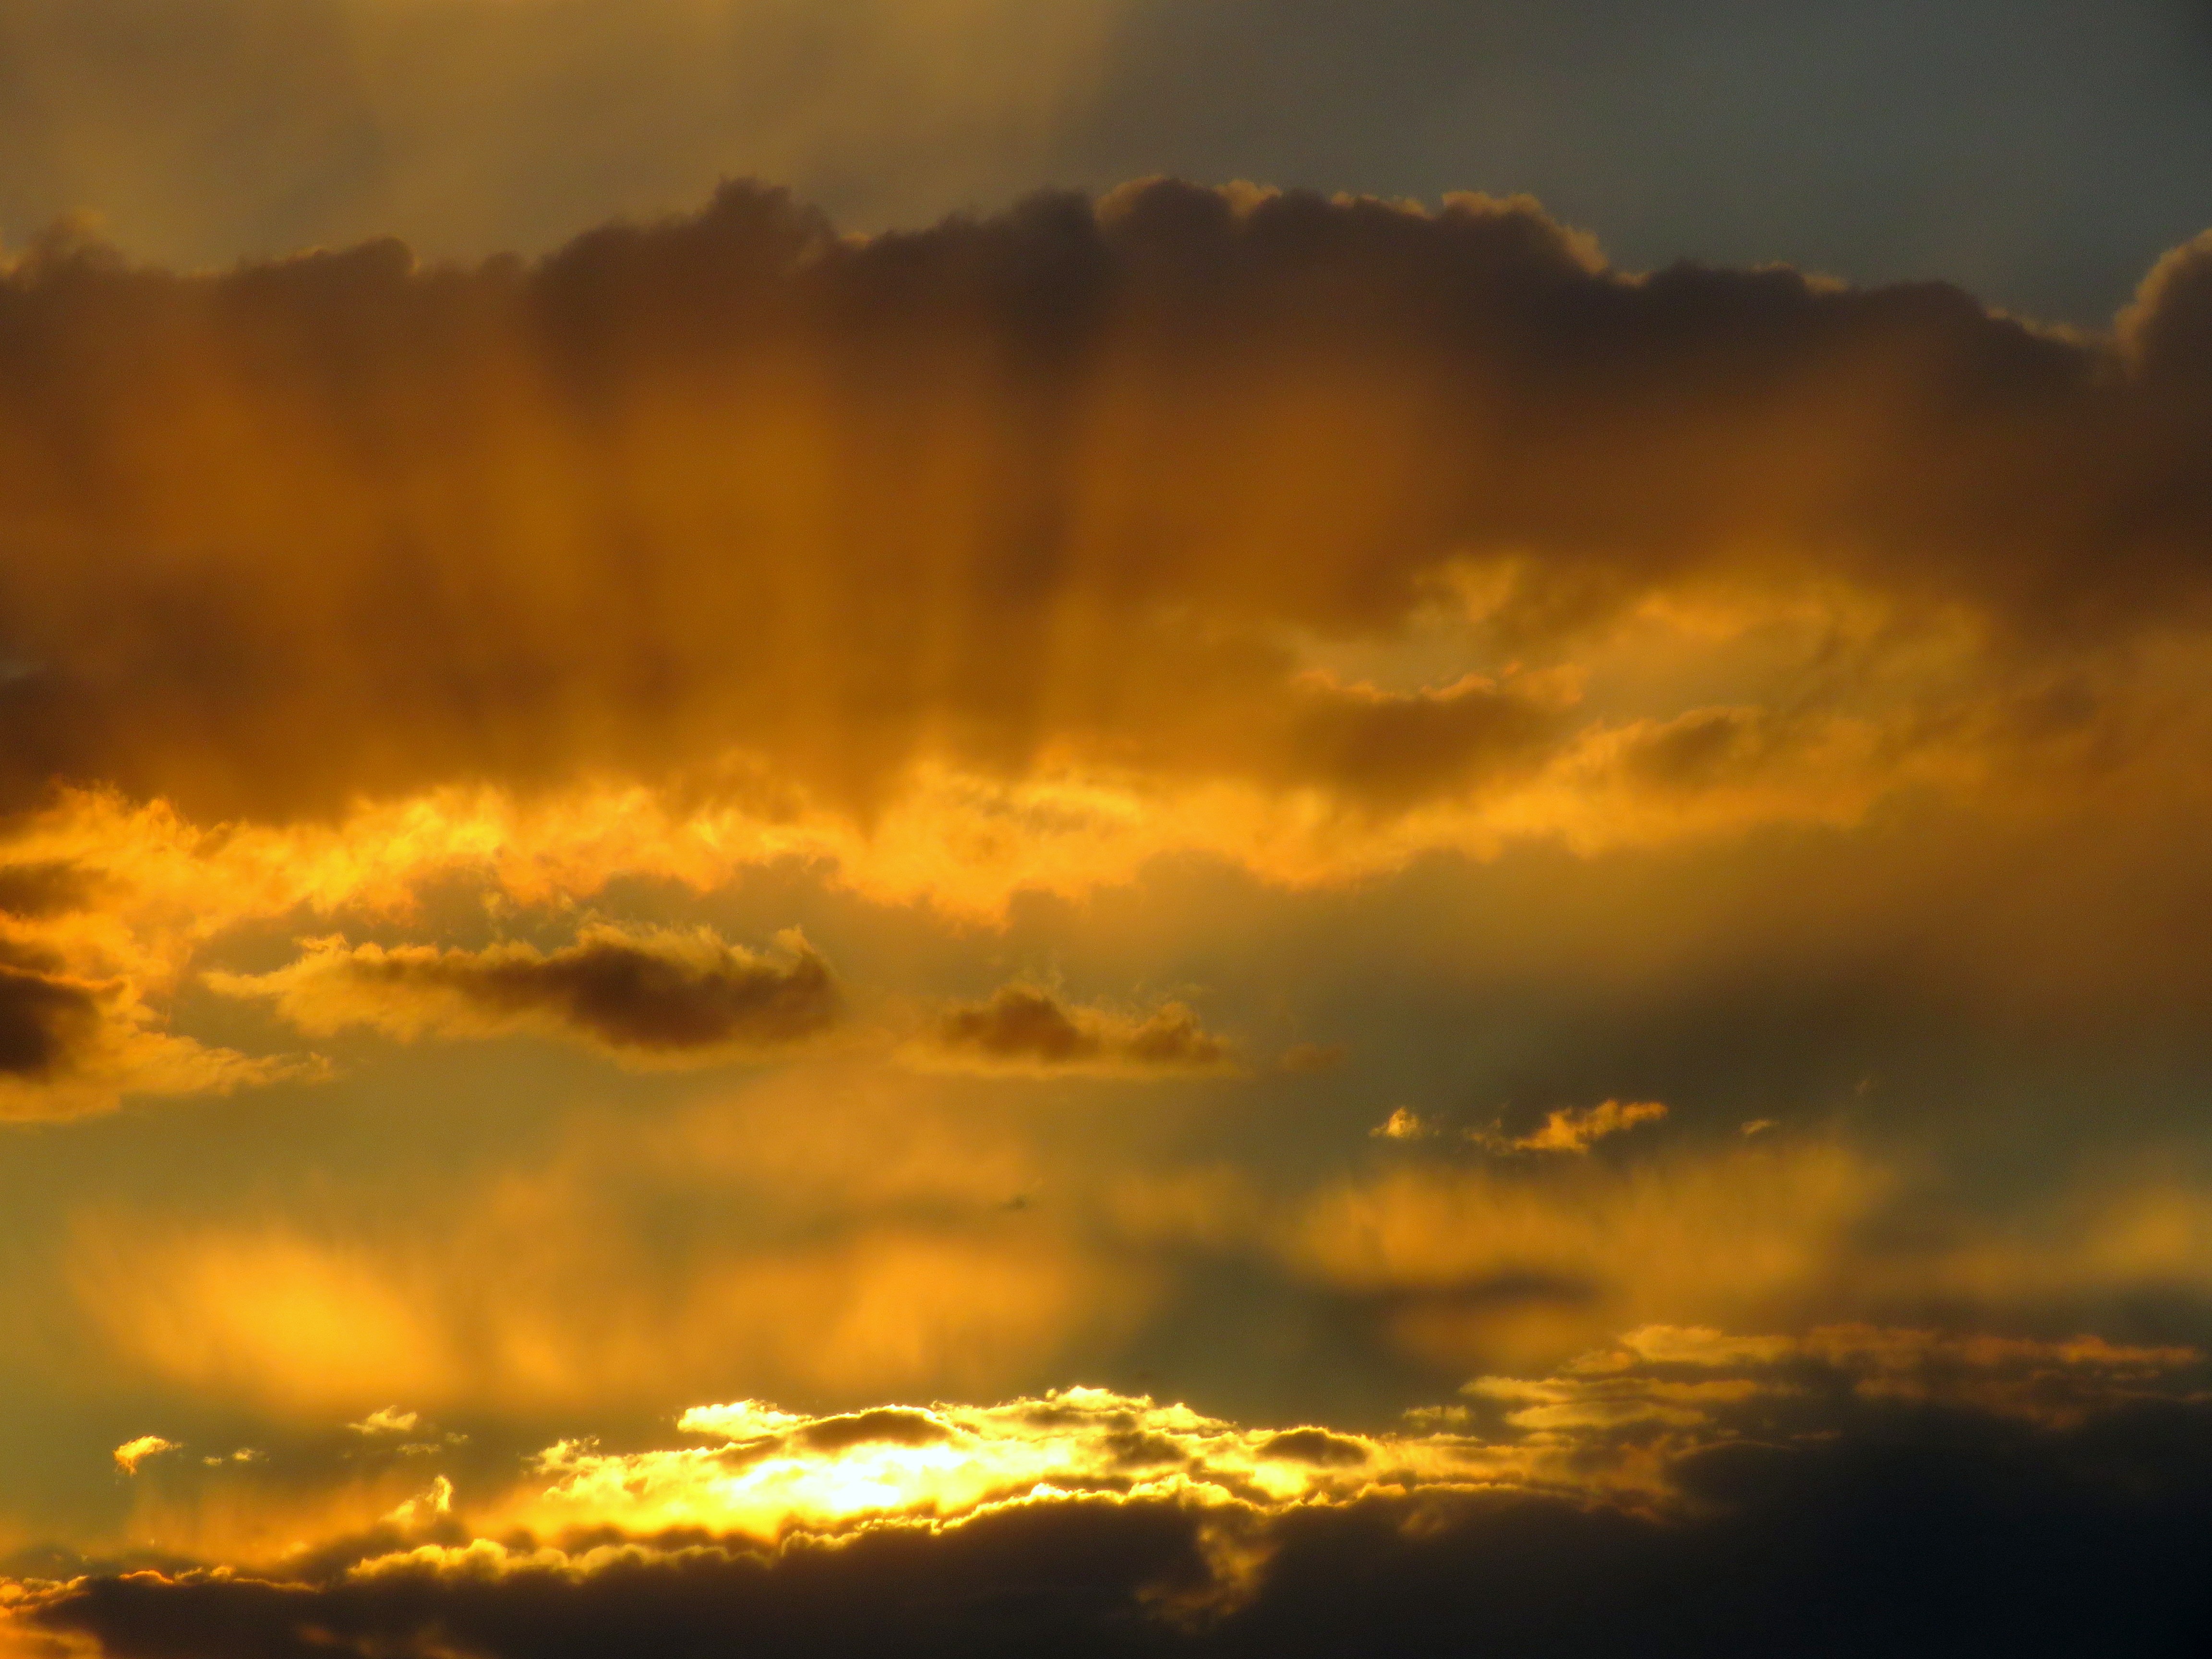
horizon, cloud, sky, sun, sunrise, sunset, sunlight, morning, dawn, atmosphere, dusk, evening, twilight, cumulus, romantic, clouds, rays, mood, sunbeam, atmospheric, afterglow, evening sky, night sky orange, meteorological phenomenon, atmospheric phenomenon, red sky at morning